The Interpreter (2005 film)

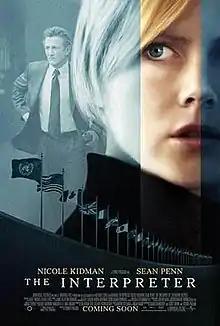
Theatrical release poster

The Interpreter is a 2005 political thriller film directed by Sydney Pollack, starring Nicole Kidman, Sean Penn, Catherine Keener, and Jesper Christensen. It was the first film shot inside the United Nations Headquarters, as well as the final feature film directed by Pollack before his death in 2008.